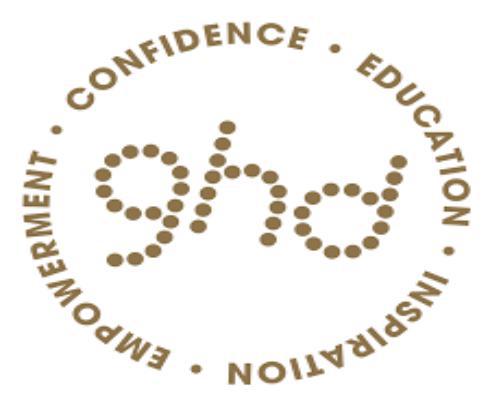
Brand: ghd
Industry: Necessities